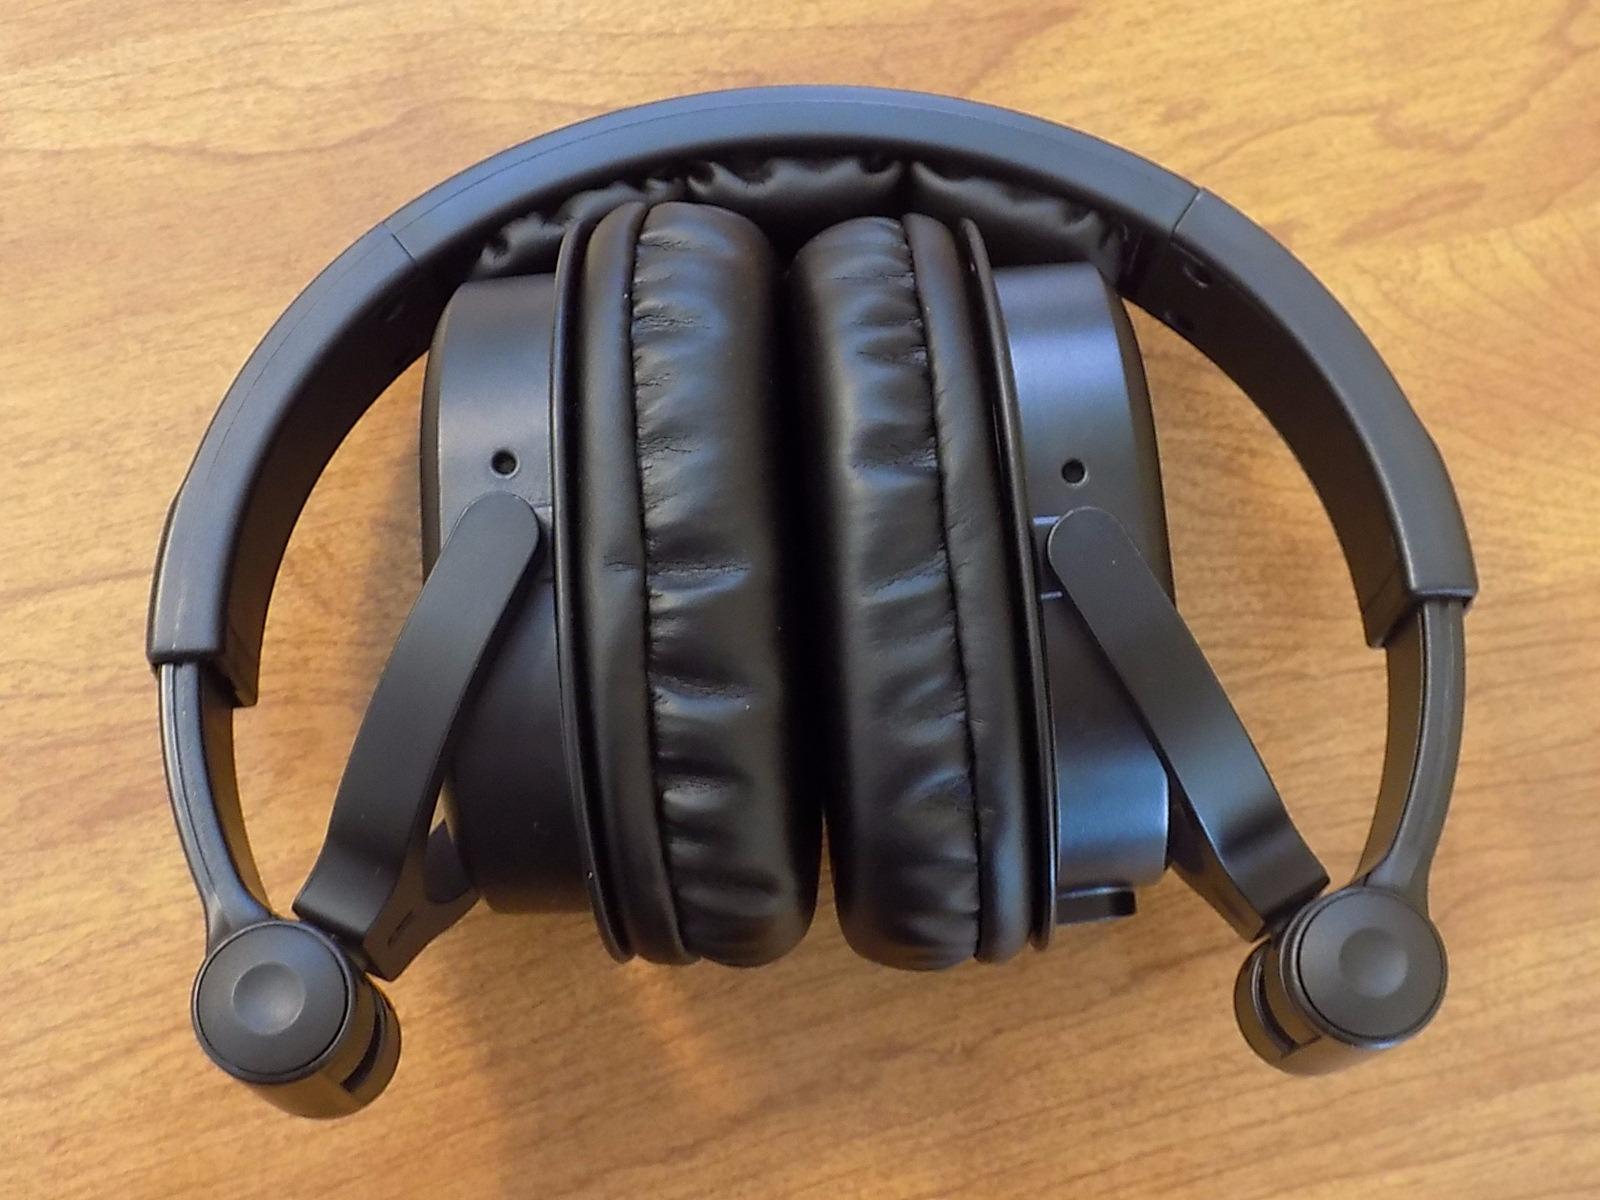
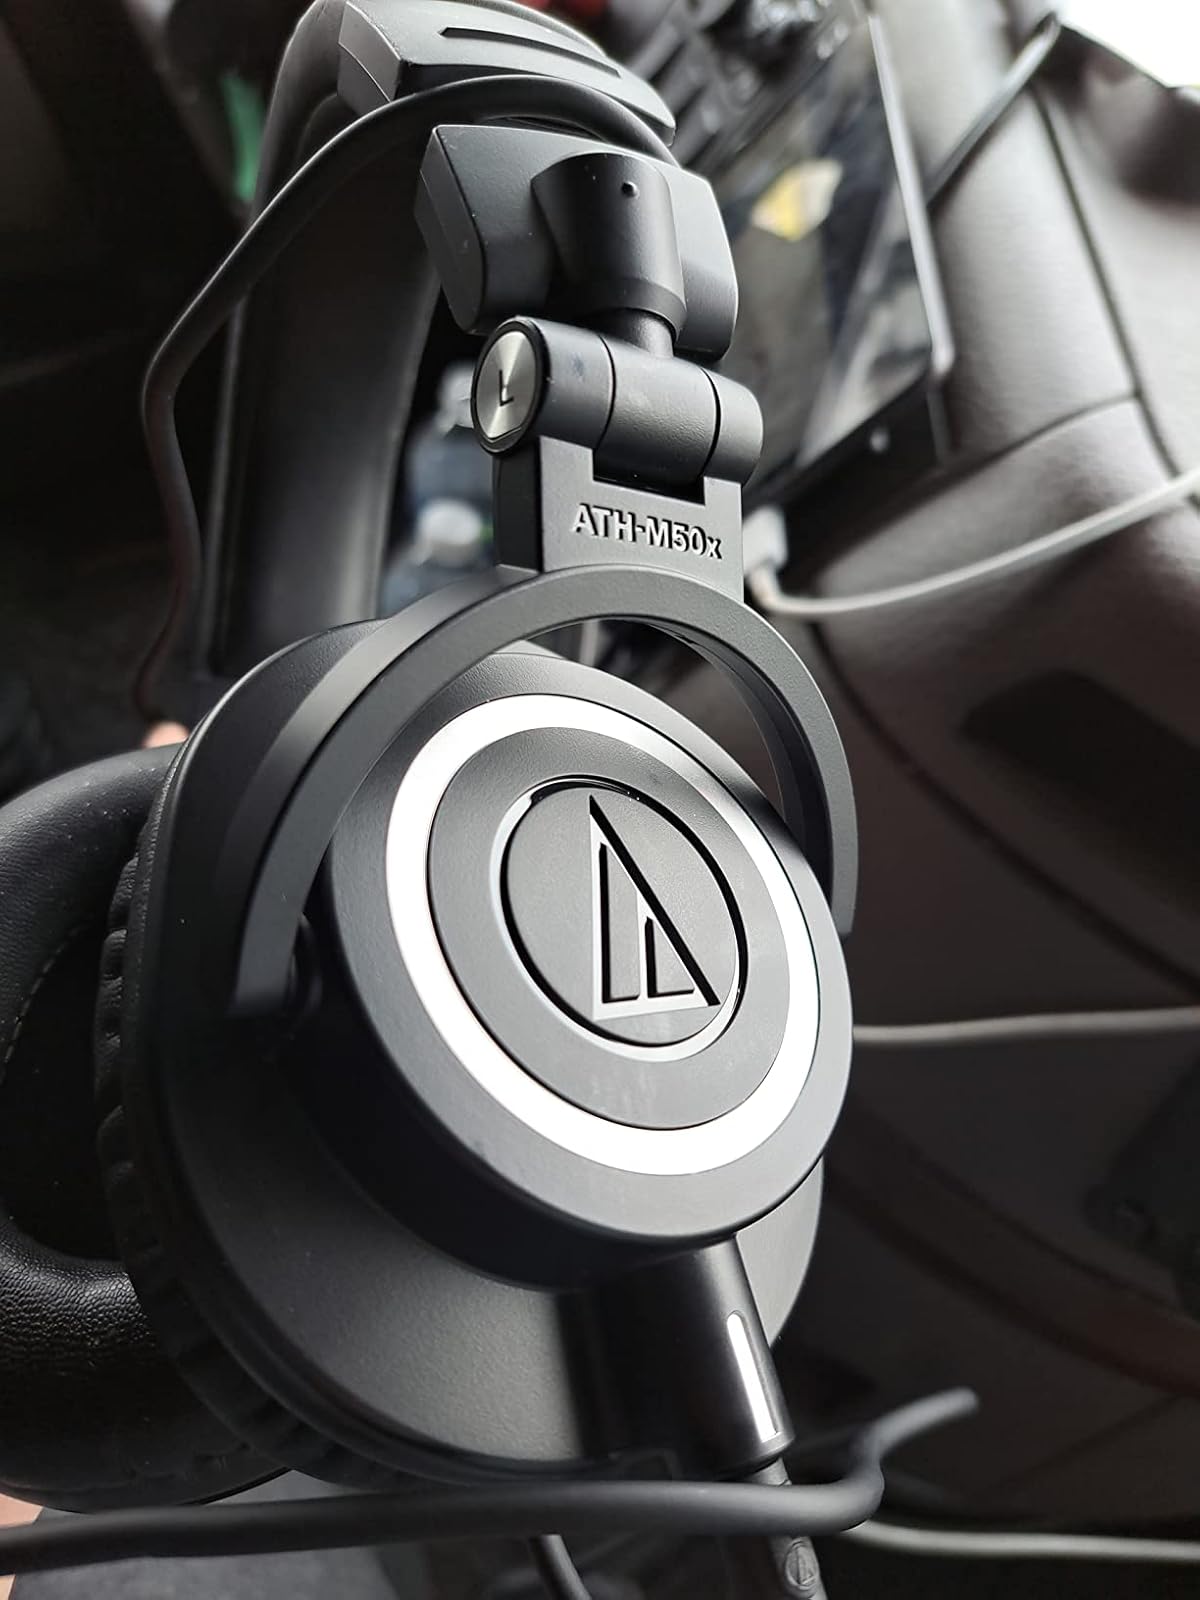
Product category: headphones
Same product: no